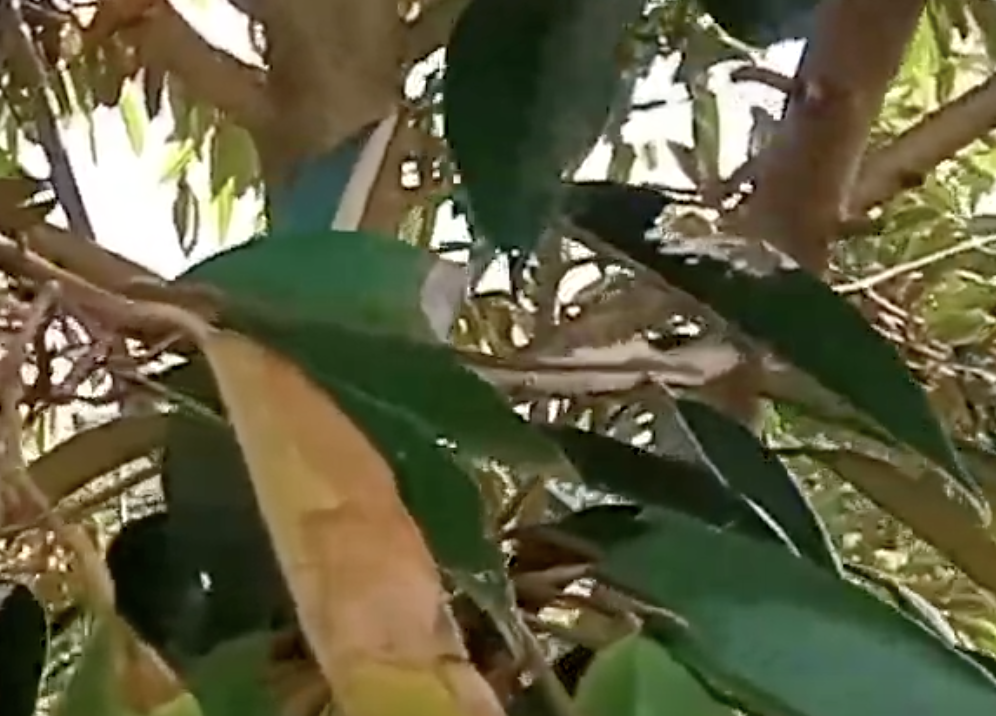
Label: sooty_mold